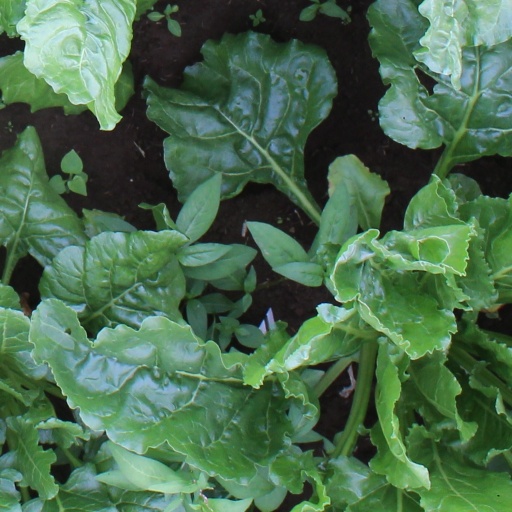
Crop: sugar beet